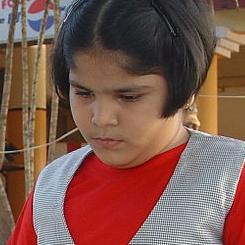
Age: 7